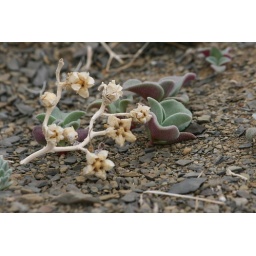
If you're ever stuck in the desert, eat those green plants for water